1956 Allan Cup

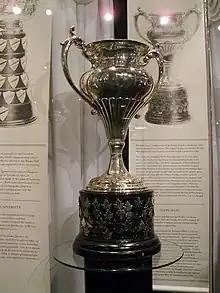
Silver bowl trophy with two large handles, mounted on a black plinth.

The 1956 Allan Cup was the Canadian senior ice hockey championship for the 1955–56 senior "A" season. The event was hosted by the Vernon Canadians and Vernon, Kelowna, and Kamloops, British Columbia. The 1956 playoff marked the 48th time that the Allan Cup has been awarded.